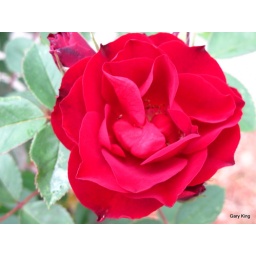
Put in 4 plants after the foundation work. One is a rose bush